Chehre

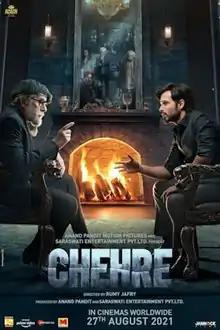
Theatrical release poster

Chehre is a 2021 Indian Hindi-language mystery thriller film directed and co-written by Rumi Jaffery and produced by Anand Pandit with Saraswati Entertainment Private Limited. Starring Amitabh Bachchan and Emraan Hashmi in lead roles, the film features Krystle D'Souza, Rhea Chakraborty (in her final film), Siddhanth Kapoor, Annu Kapoor, Alexx O'Nell, Samir Soni, Dhritiman Chatterjee and Raghubir Yadav in supporting roles and is an uncredited adaptation of the 1956 German novel "A Dangerous Game" by Friedrich Dürrenmatt, which had earlier been adapted in Marathi as "Shantata! Court Chaalu Aahe" (1971), in Kannada as "Male Nilluvavarege" (2015) and in Bengali as "Anusandhan" (2021).